Cinema of Ukraine

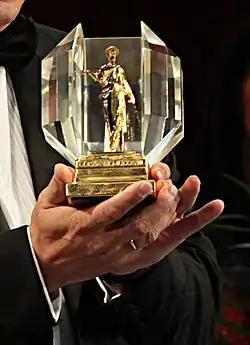
Odesa Film Festival Grand Prix

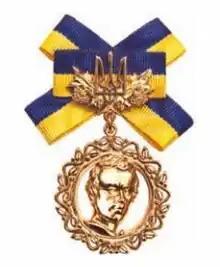
The Shevchenko National Prize for performing acts

In 1987, Ukrainian engineer and animator Eugene Mamut together with three colleagues won the Oscar (Scientific and Engineering Award) for the design and development of RGA / Oxberry Compu-Quad Special Effects Optical Printer for the movie "Predator".